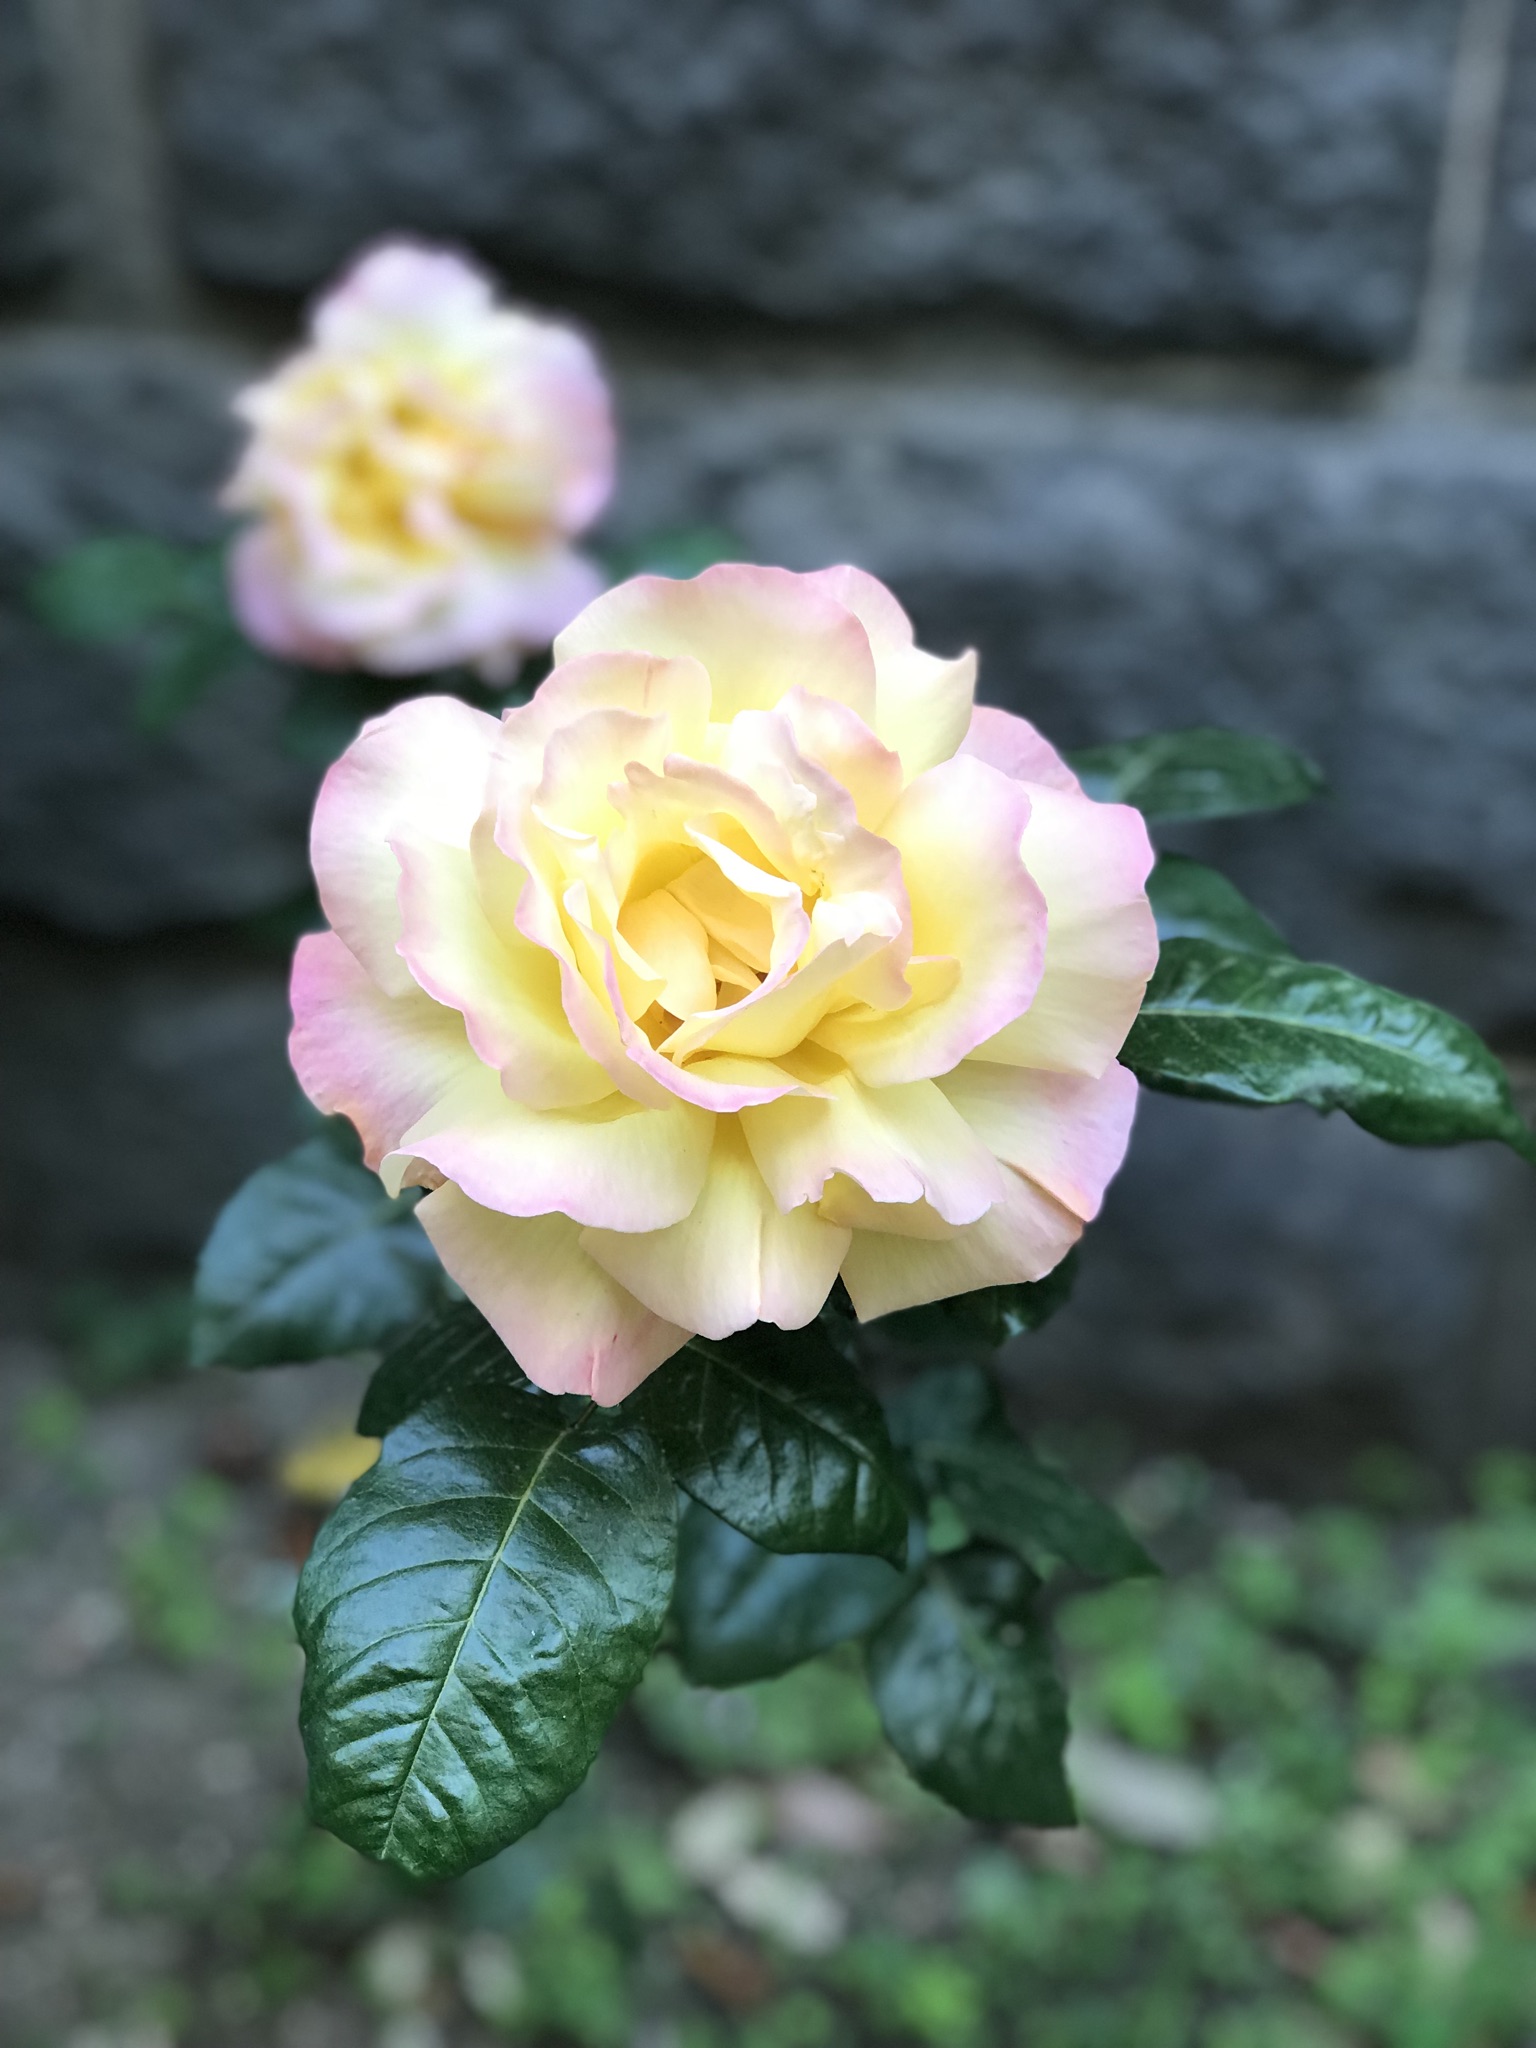
rose, flower, flowering plant, Julia child rose, garden roses, petal, floribunda, rose family, pink, plant, yellow, rosa centifolia, rose order, botany, Hybrid tea rose, camellia, gardenia, china rose, rosa wichuraiana, japanese camellia, plant stem, begonia, perennial plant